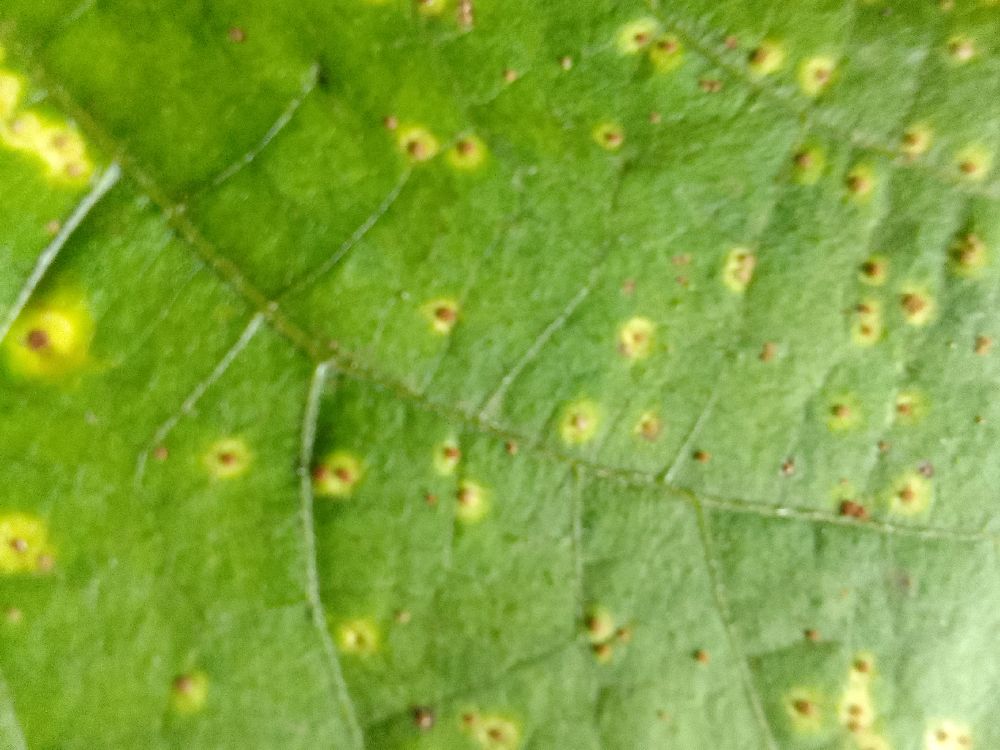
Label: rust